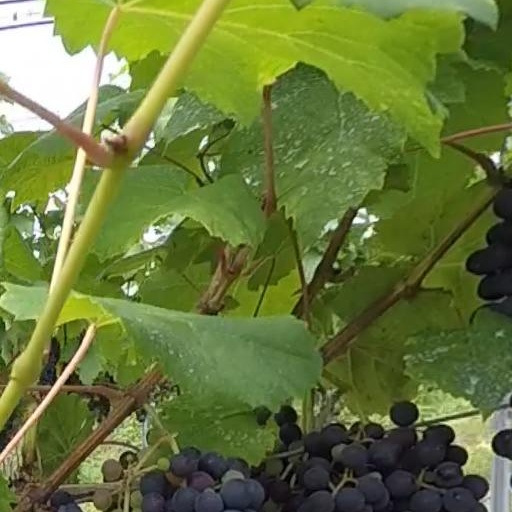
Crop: grape